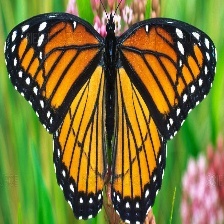
Species: VICEROY
Butterfly family (ImageNet category): monarch